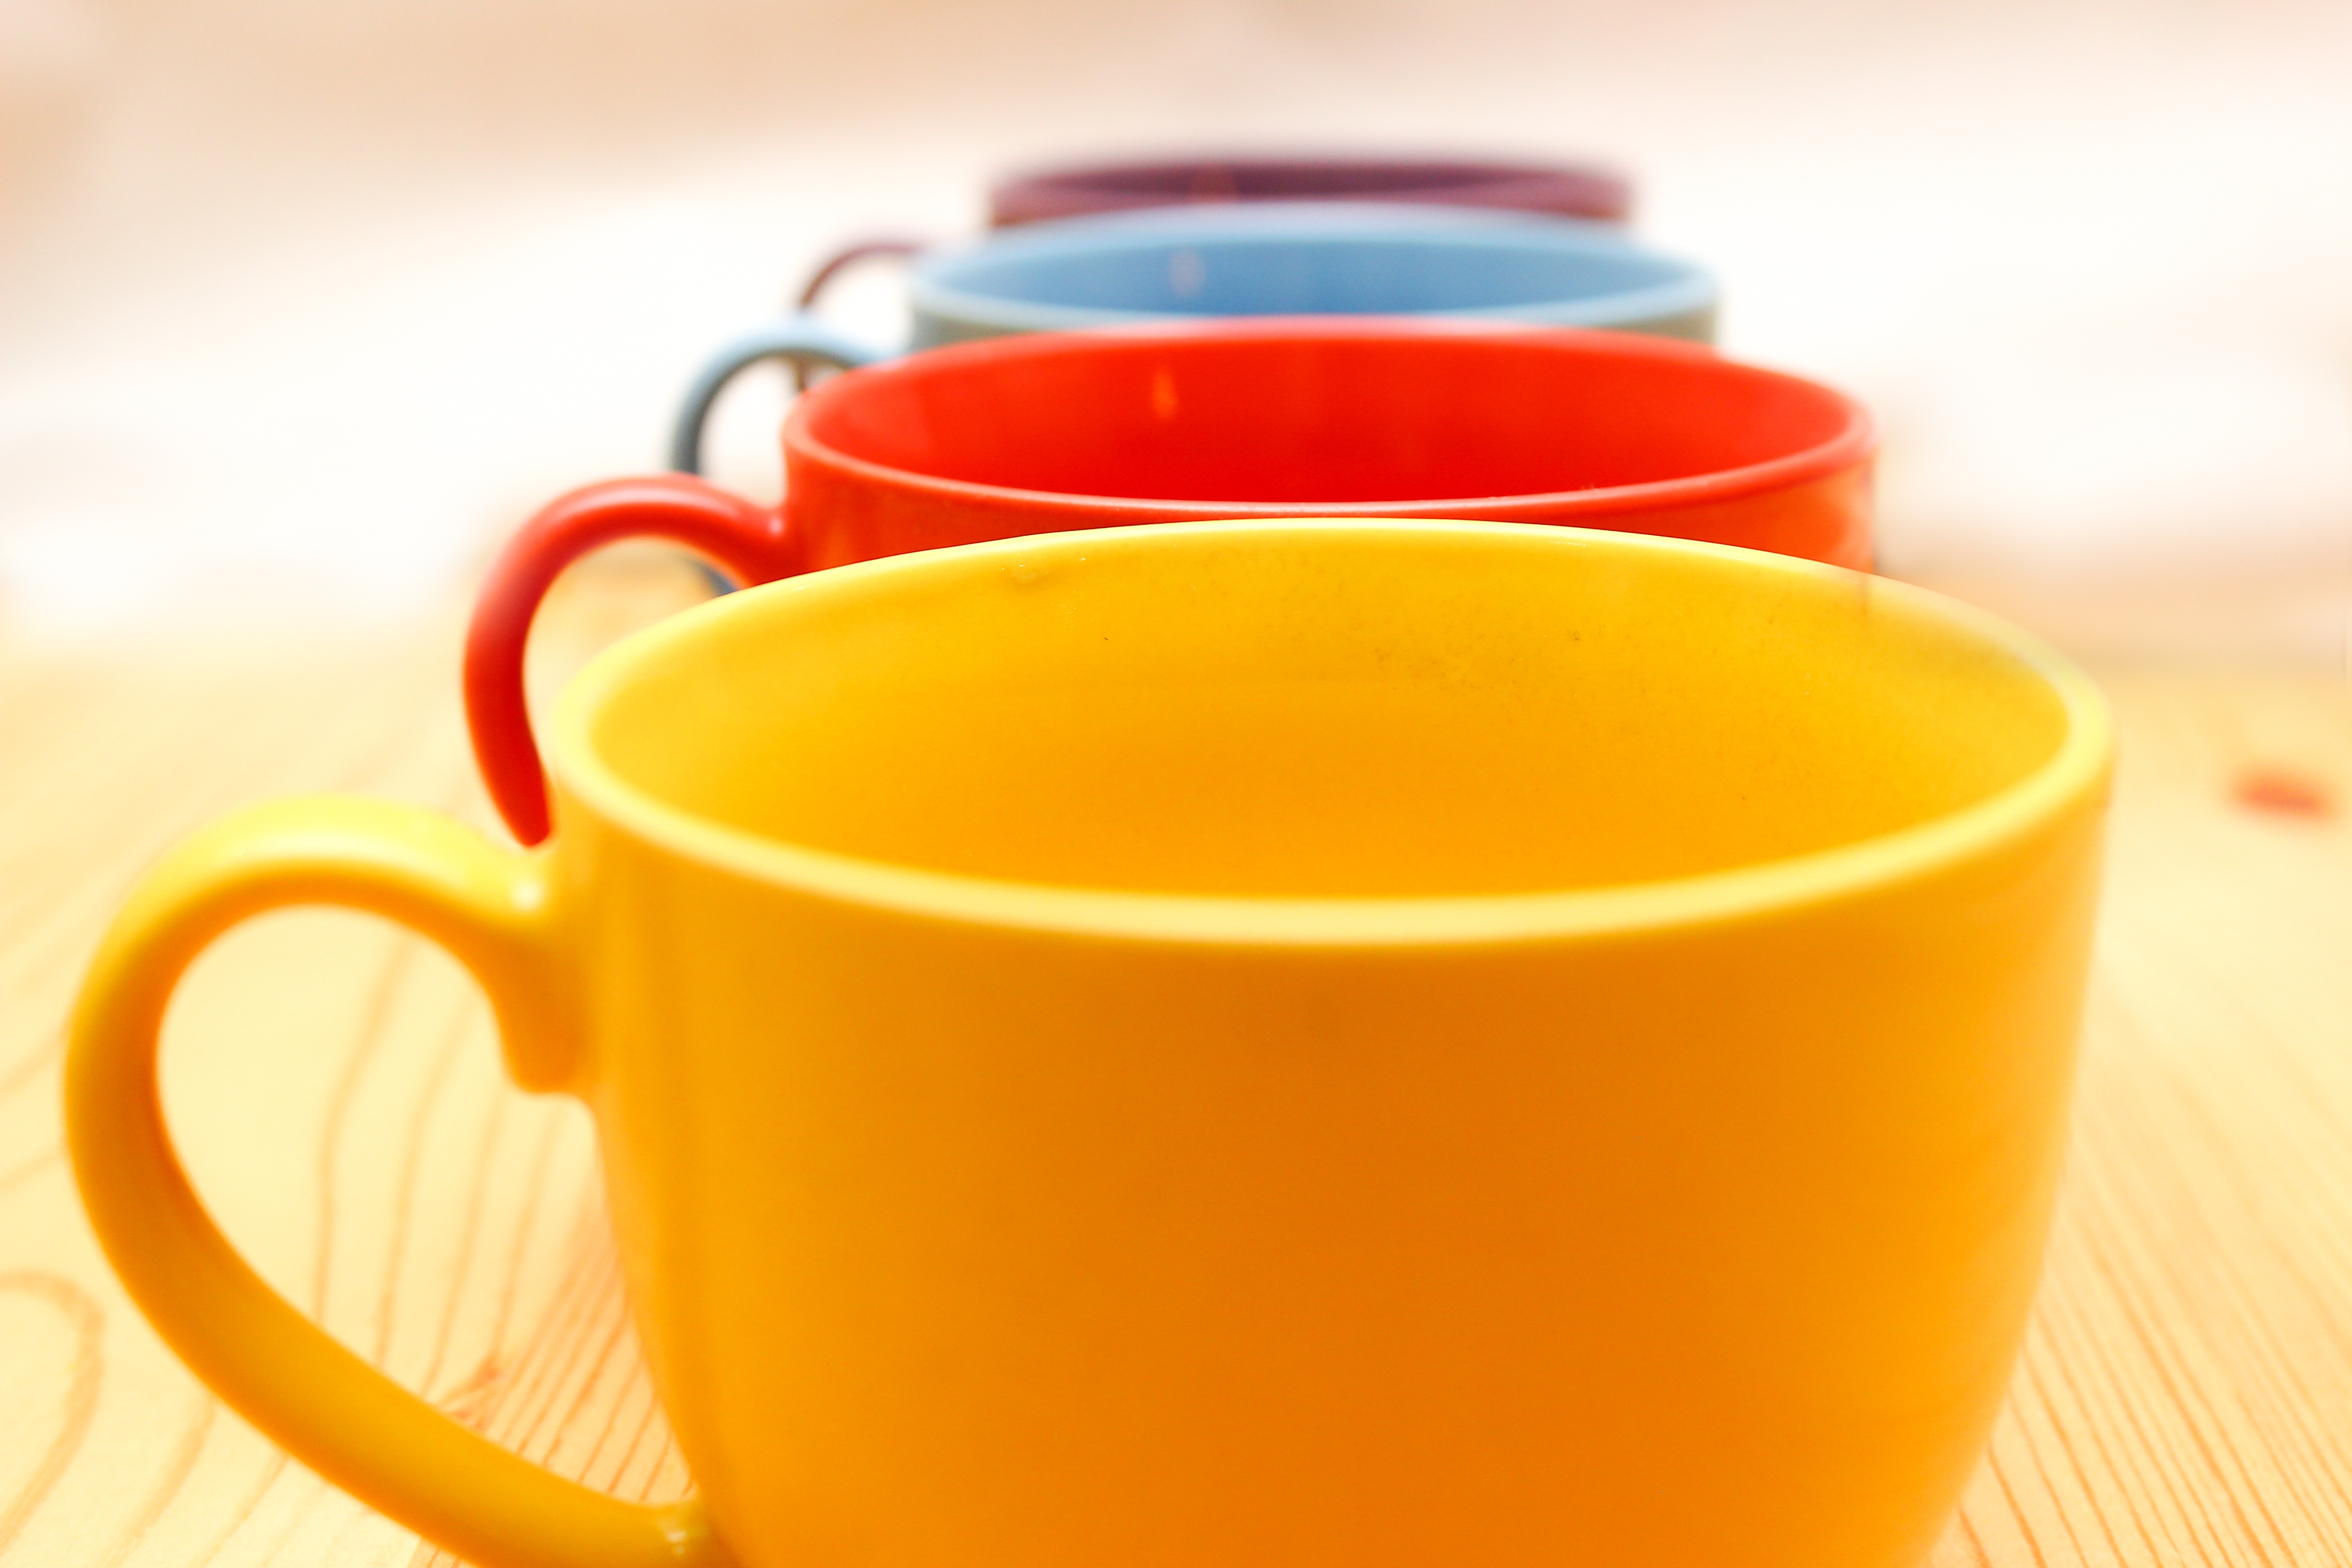
table, wood, tea, glass, cup, orange, red, produce, color, drink, blue, black, yellow, mug, coffee cup, wooden table, picture, cmyk, cmjn